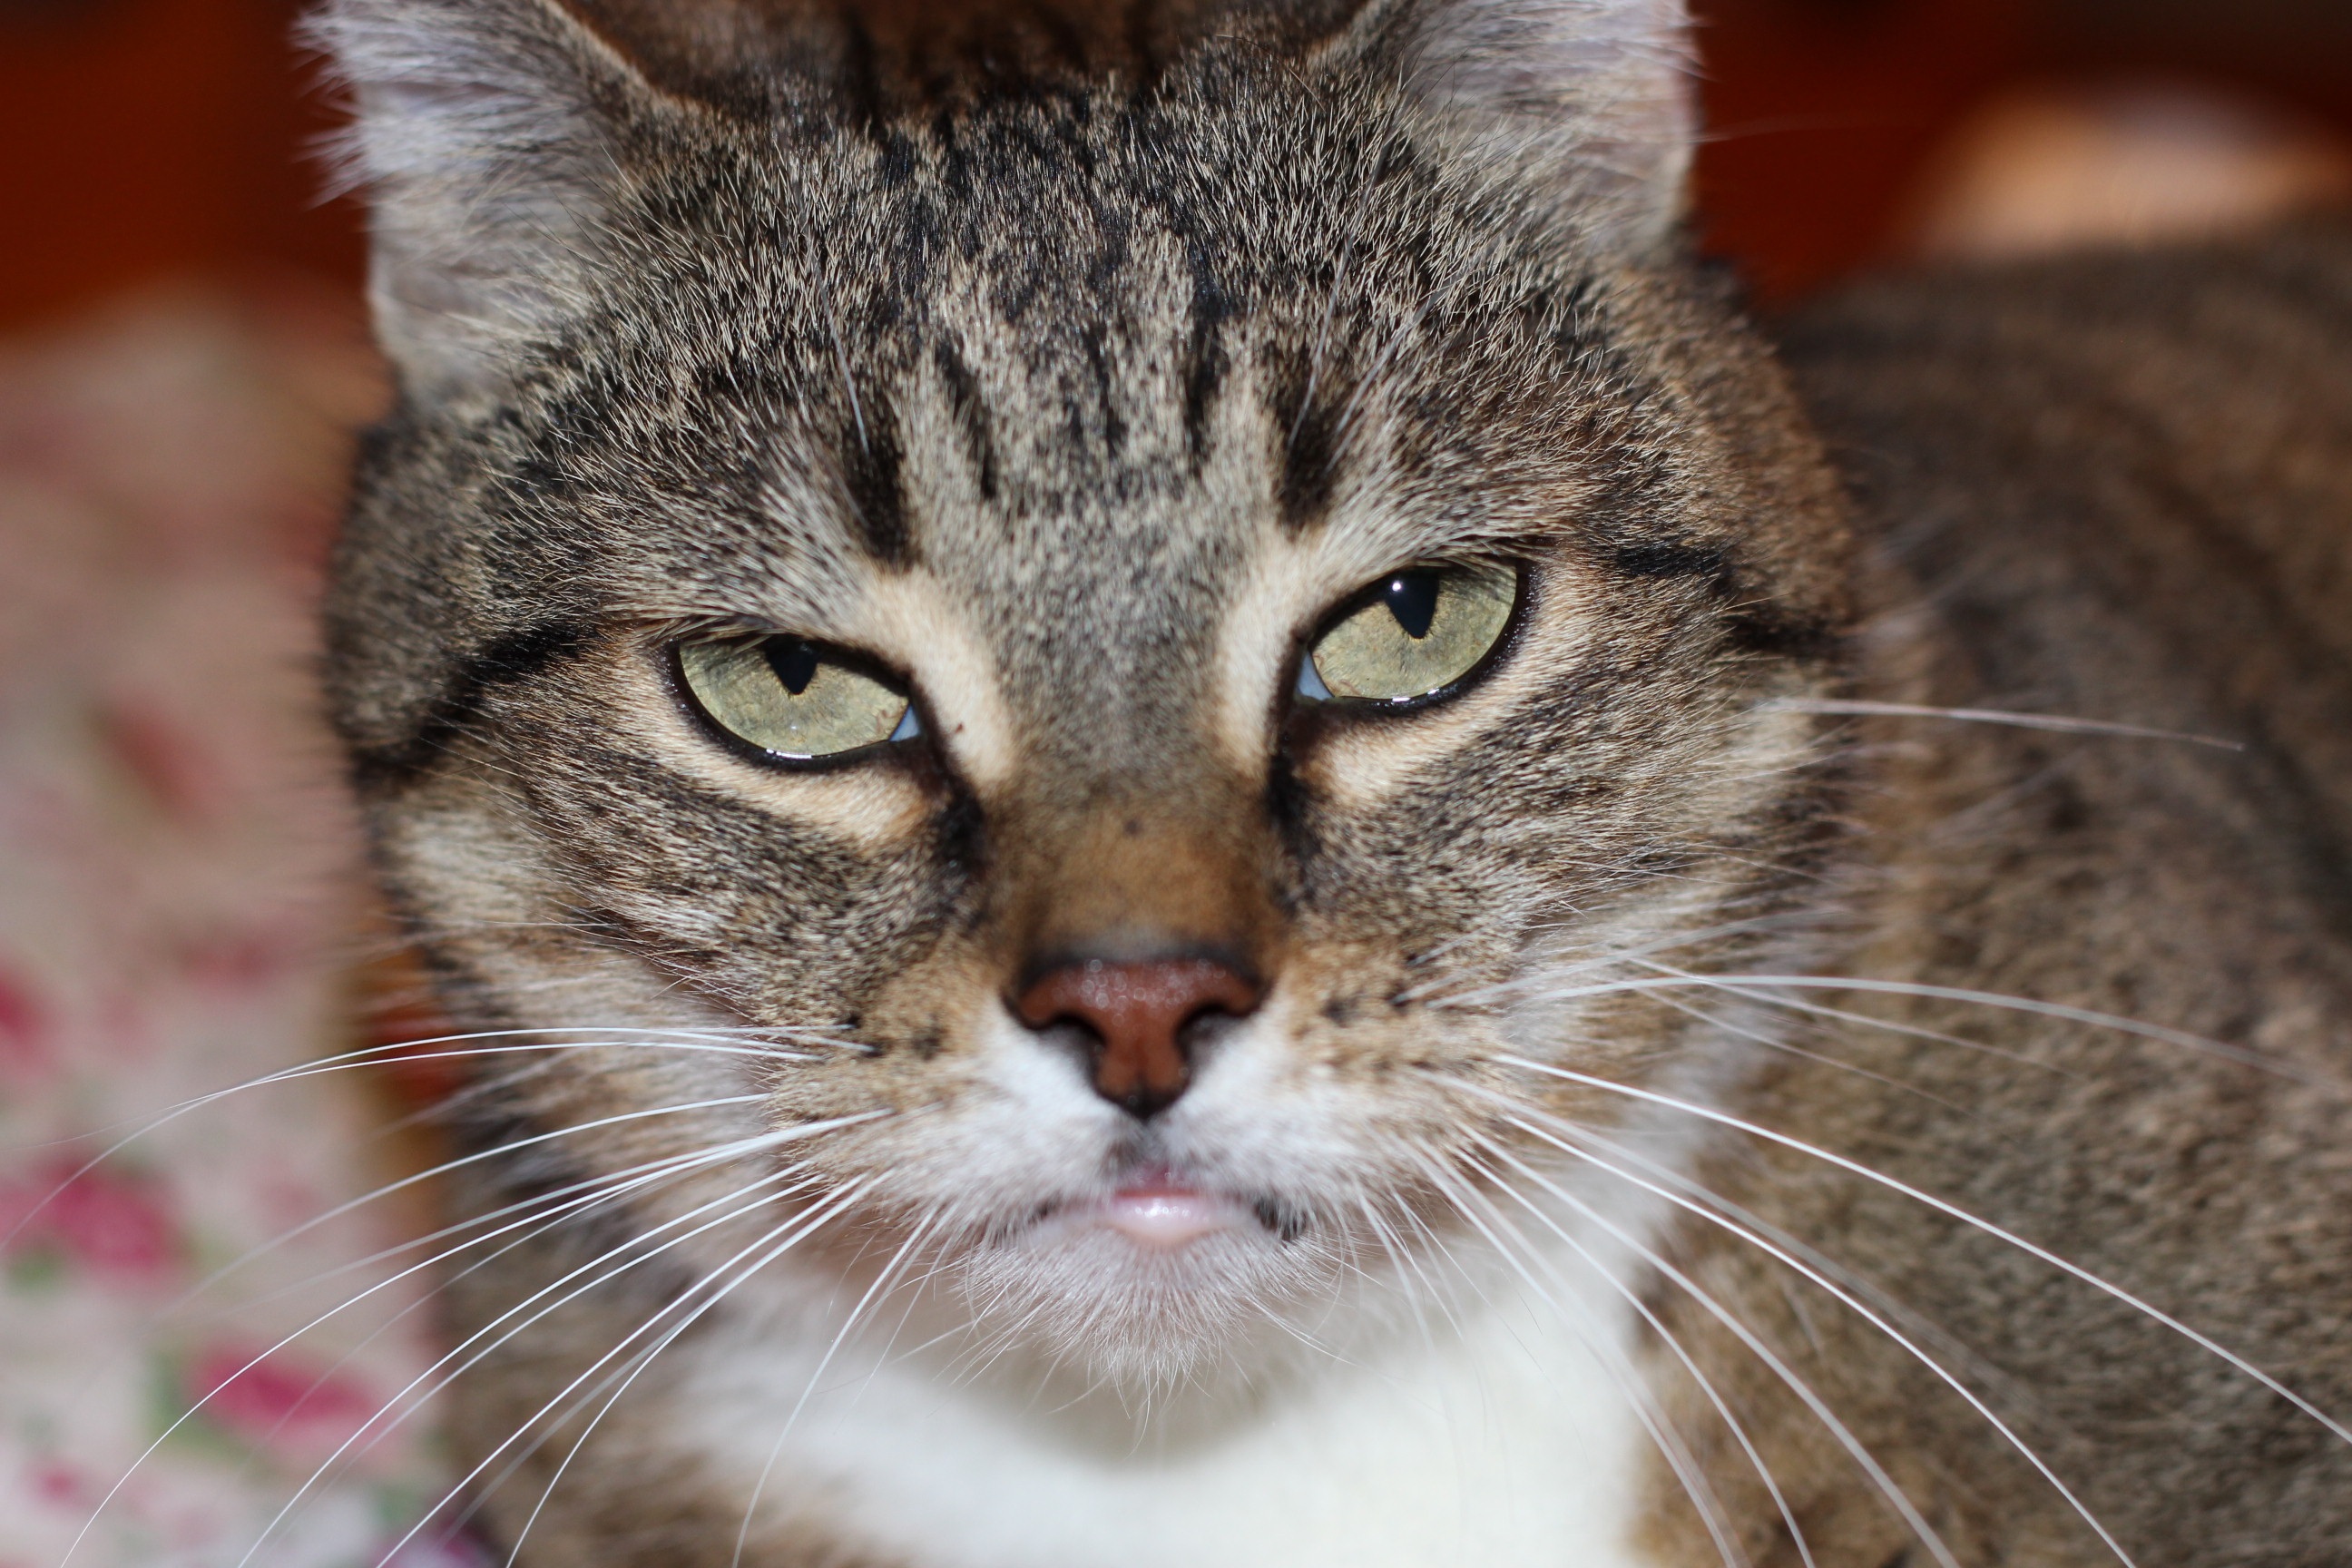
cat, mammal, fauna, close up, nose, whiskers, vertebrate, cat's eyes, chill out, tabby cat, european shorthair, hypnosis, wild cat, small to medium sized cats, cat like mammal, domestic short haired cat, pixie bob, american shorthair, rusty spotted cat